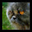
Label: cat